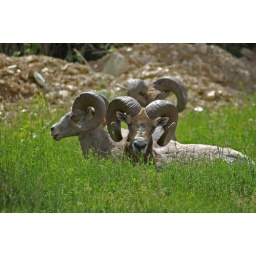
Caught these sheep enjoying the spring sunshine near the highway. Ice field Parkway Alberta Canada.